Vernacular

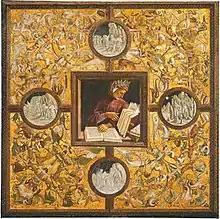
Allegory of Dante Alighieri, champion of the use of vernacular Italian for literature rather than the lingua franca, Latin. Fresco by Luca Signorelli in the cappella di San Brizio dome, Orvieto

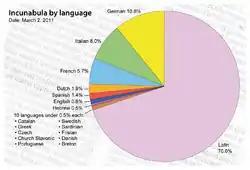
Ratio of books printed in Europe in the vernacular languages to those in Latin in the 15th century

In general linguistics, a vernacular is contrasted with a "lingua franca", a third-party language in which persons speaking different vernaculars not understood by each other may communicate. For instance, in Western Europe until the 17th century, most scholarly works had been written in Latin, which was serving as a lingua franca. Works written in Romance languages are said to be in the vernacular. The "Divina Commedia", the , and The Song of Roland are examples of early vernacular literature in Italian, Spanish, and French, respectively.